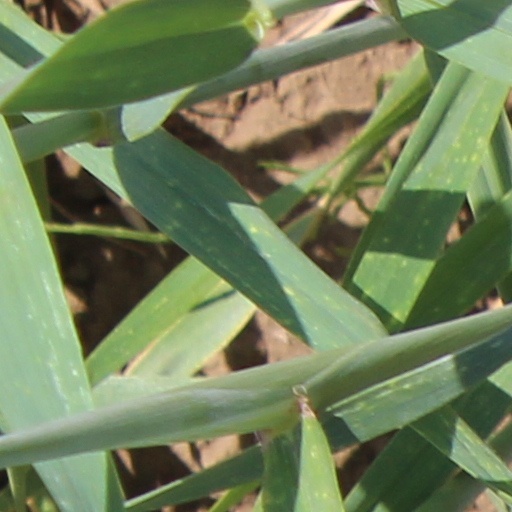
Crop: wheat